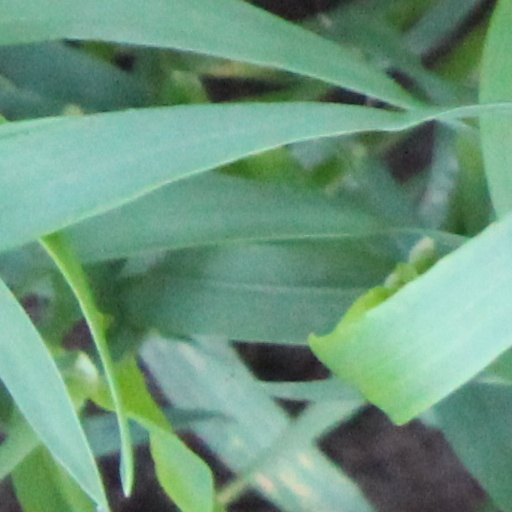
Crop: wheat